Hurricane Idalia

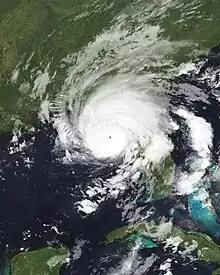
Idalia at peak intensity while approaching the Big Bend region of Florida on August 30

Hurricane Idalia was a powerful and destructive tropical cyclone that caused significant damage across parts of the southeastern United States, especially in North Florida, in late August 2023. The ninth named storm, third hurricane, and second major hurricane of the 2023 Atlantic hurricane season, Idalia formed from a low-pressure area that crossed Central America from the eastern Pacific Ocean. Gradual development ensued as it meandered in the western part of the Caribbean Sea; the system was upgraded to a tropical depression on August 26, 2023, and strengthened into a tropical storm a day later, receiving the name "Idalia". It traversed the Gulf of Mexico where it underwent rapid intensification, briefly becoming a Category 4 hurricane before weakening and making landfall in the Big Bend region of Florida as a low-end Category 3 hurricane on August 30. Idalia remained a hurricane as it moved through Northern Florida and crossed into Southeast Georgia; it then pushed into the Carolinas as a tropical storm. On August 31, Idalia emerged into the Atlantic, where it transitioned into a post-tropical cyclone that same day. Later, it passed south of Bermuda, made a counterclockwise loop, then meandered off the coast of Nova Scotia while winding down.